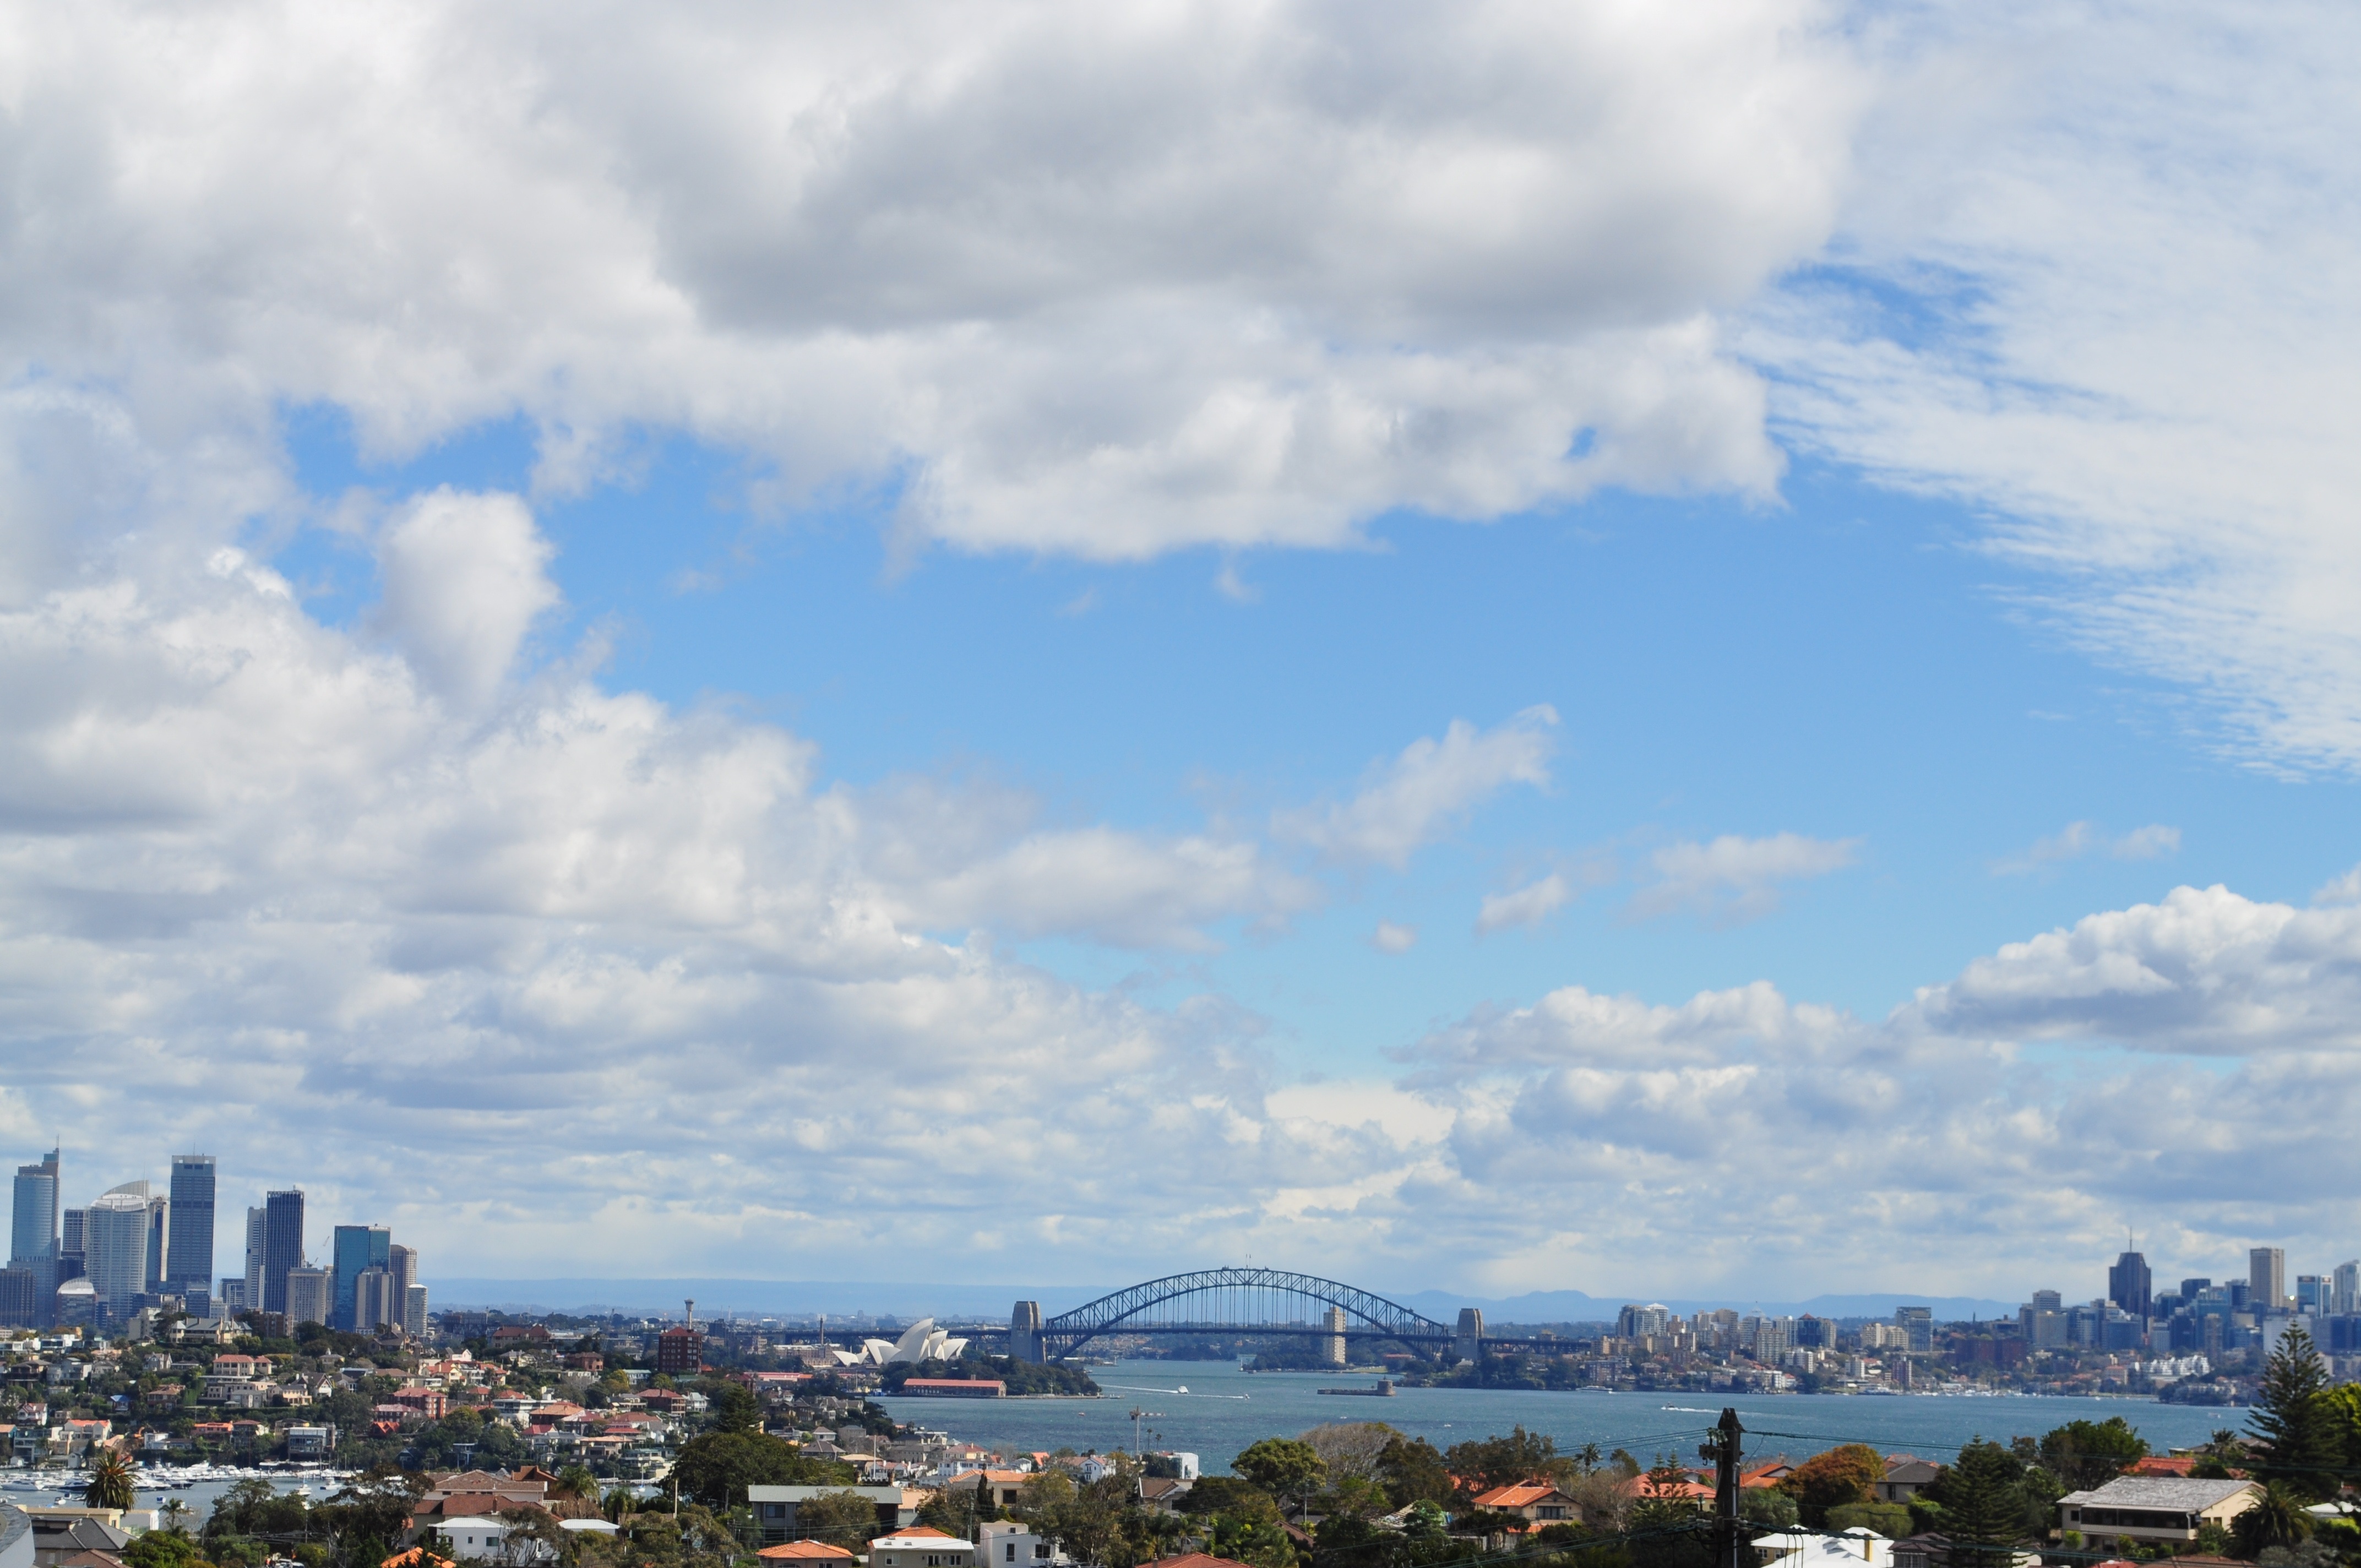
sea, horizon, cloud, sky, skyline, city, cityscape, panorama, dusk, sydney, australia, clouds, human settlement, atmosphere of earth